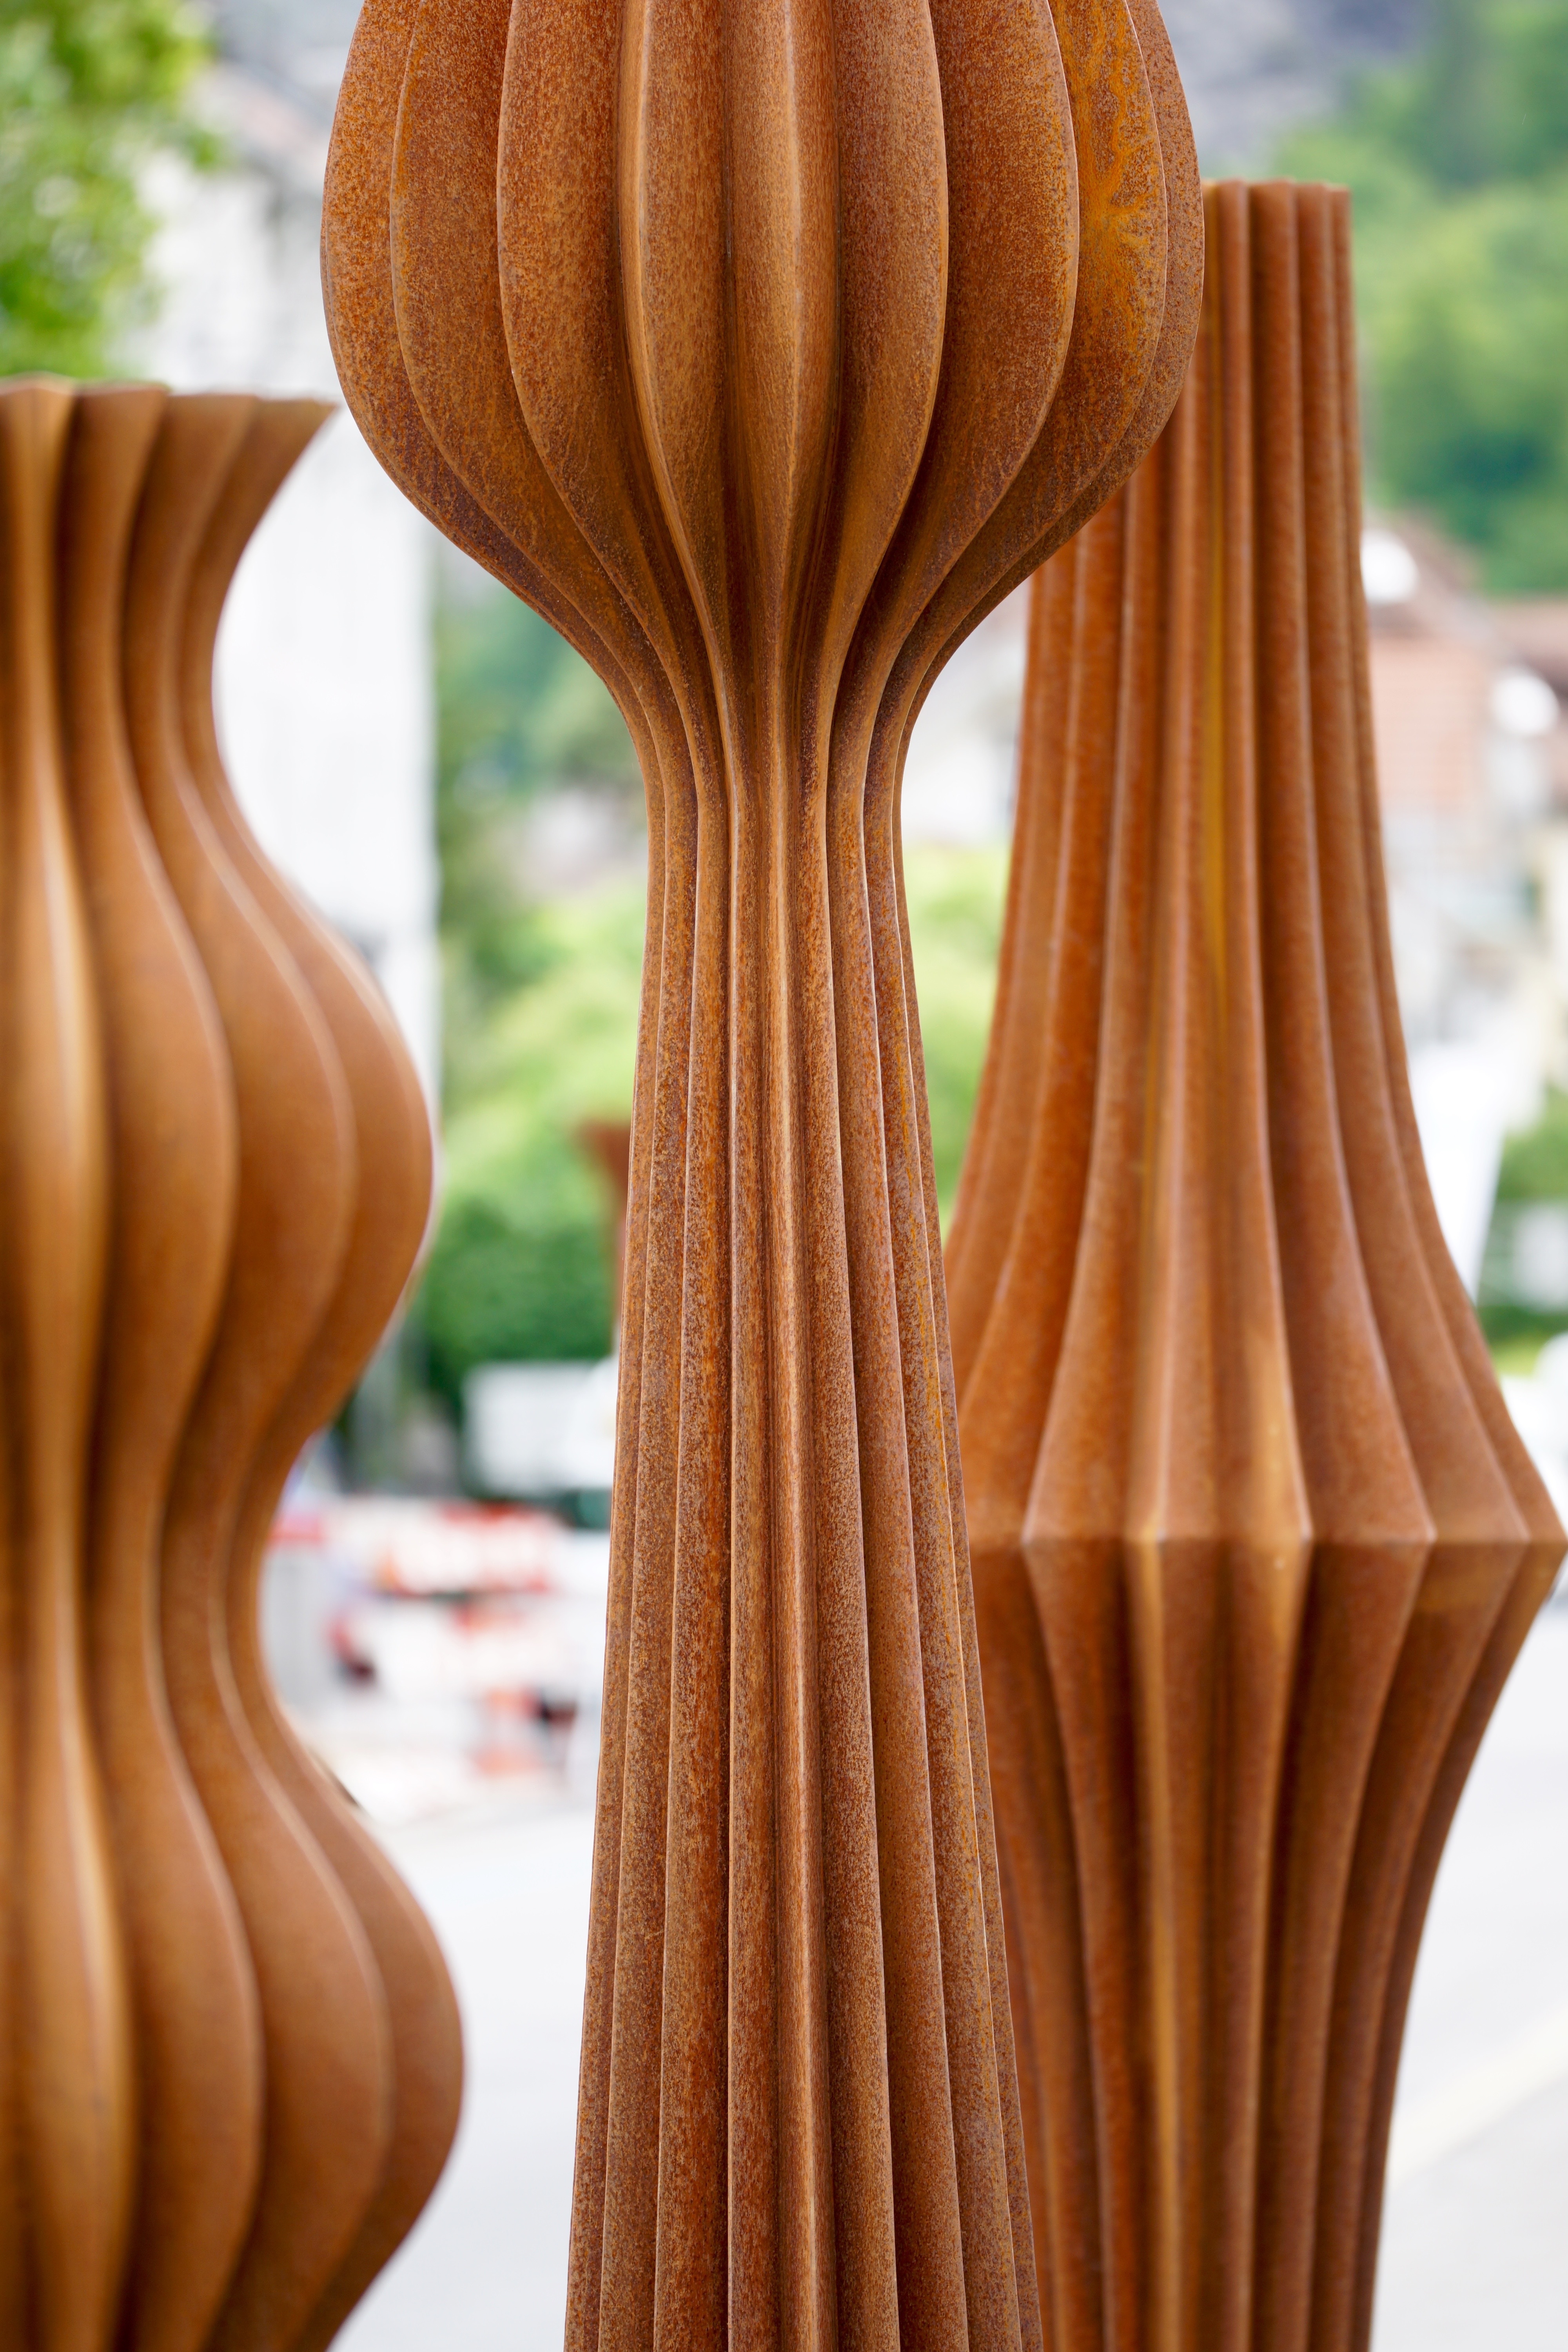
wood, geometry, interior design, sculpture, art, carving, gentle, pointed, form, about